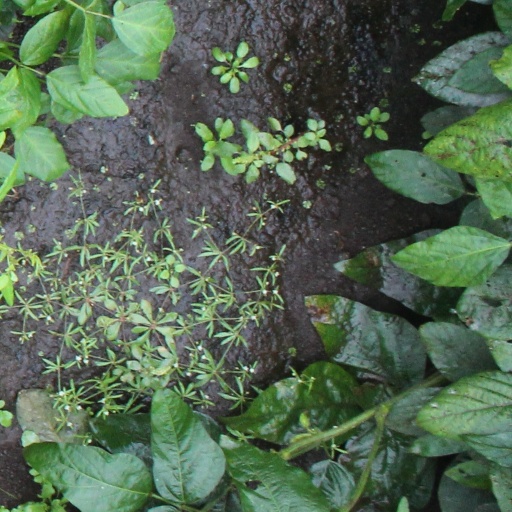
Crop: soybean